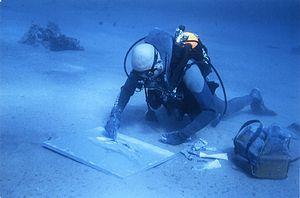
André Laban est un pionnier de l’équipe Cousteau né à Marseille le 19 octobre 1928 et mort le 10 octobre 2018 à Saint-Antonin-Noble-Val.